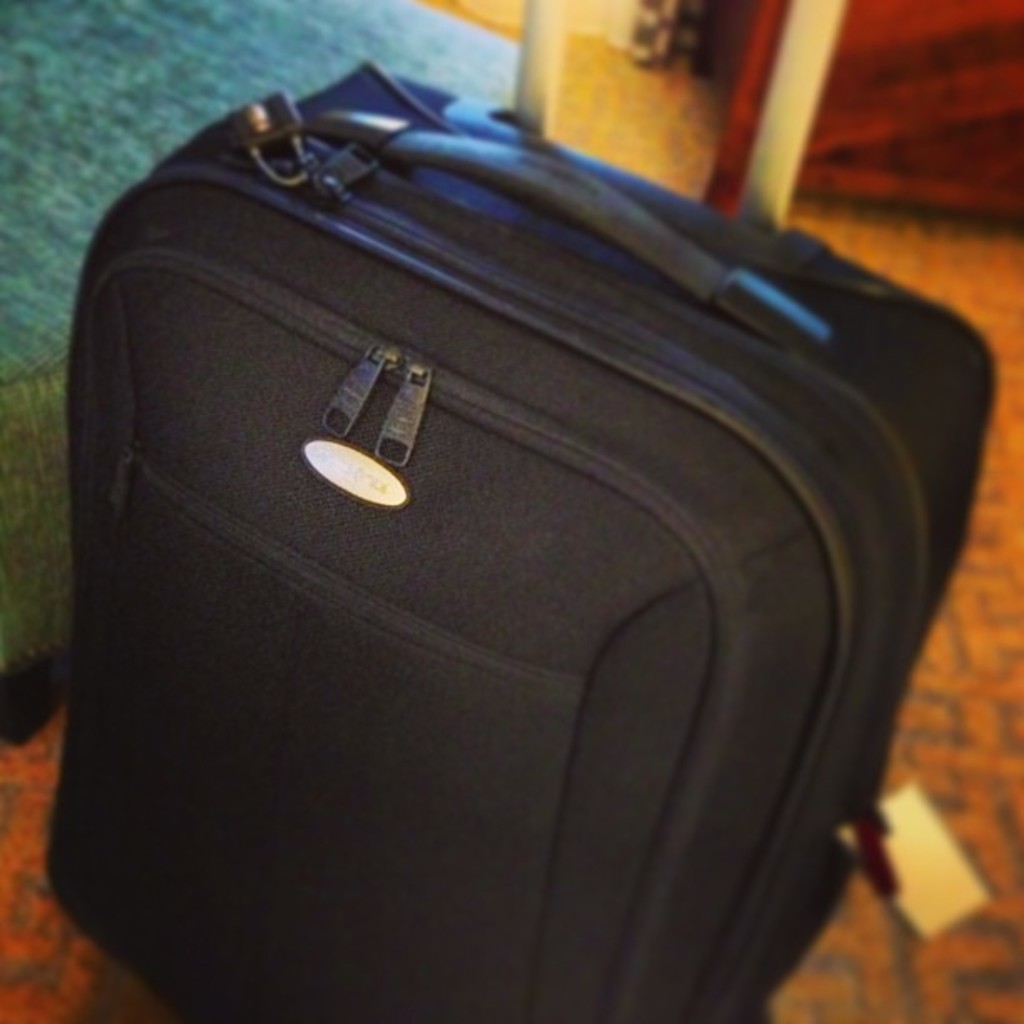
Label: others